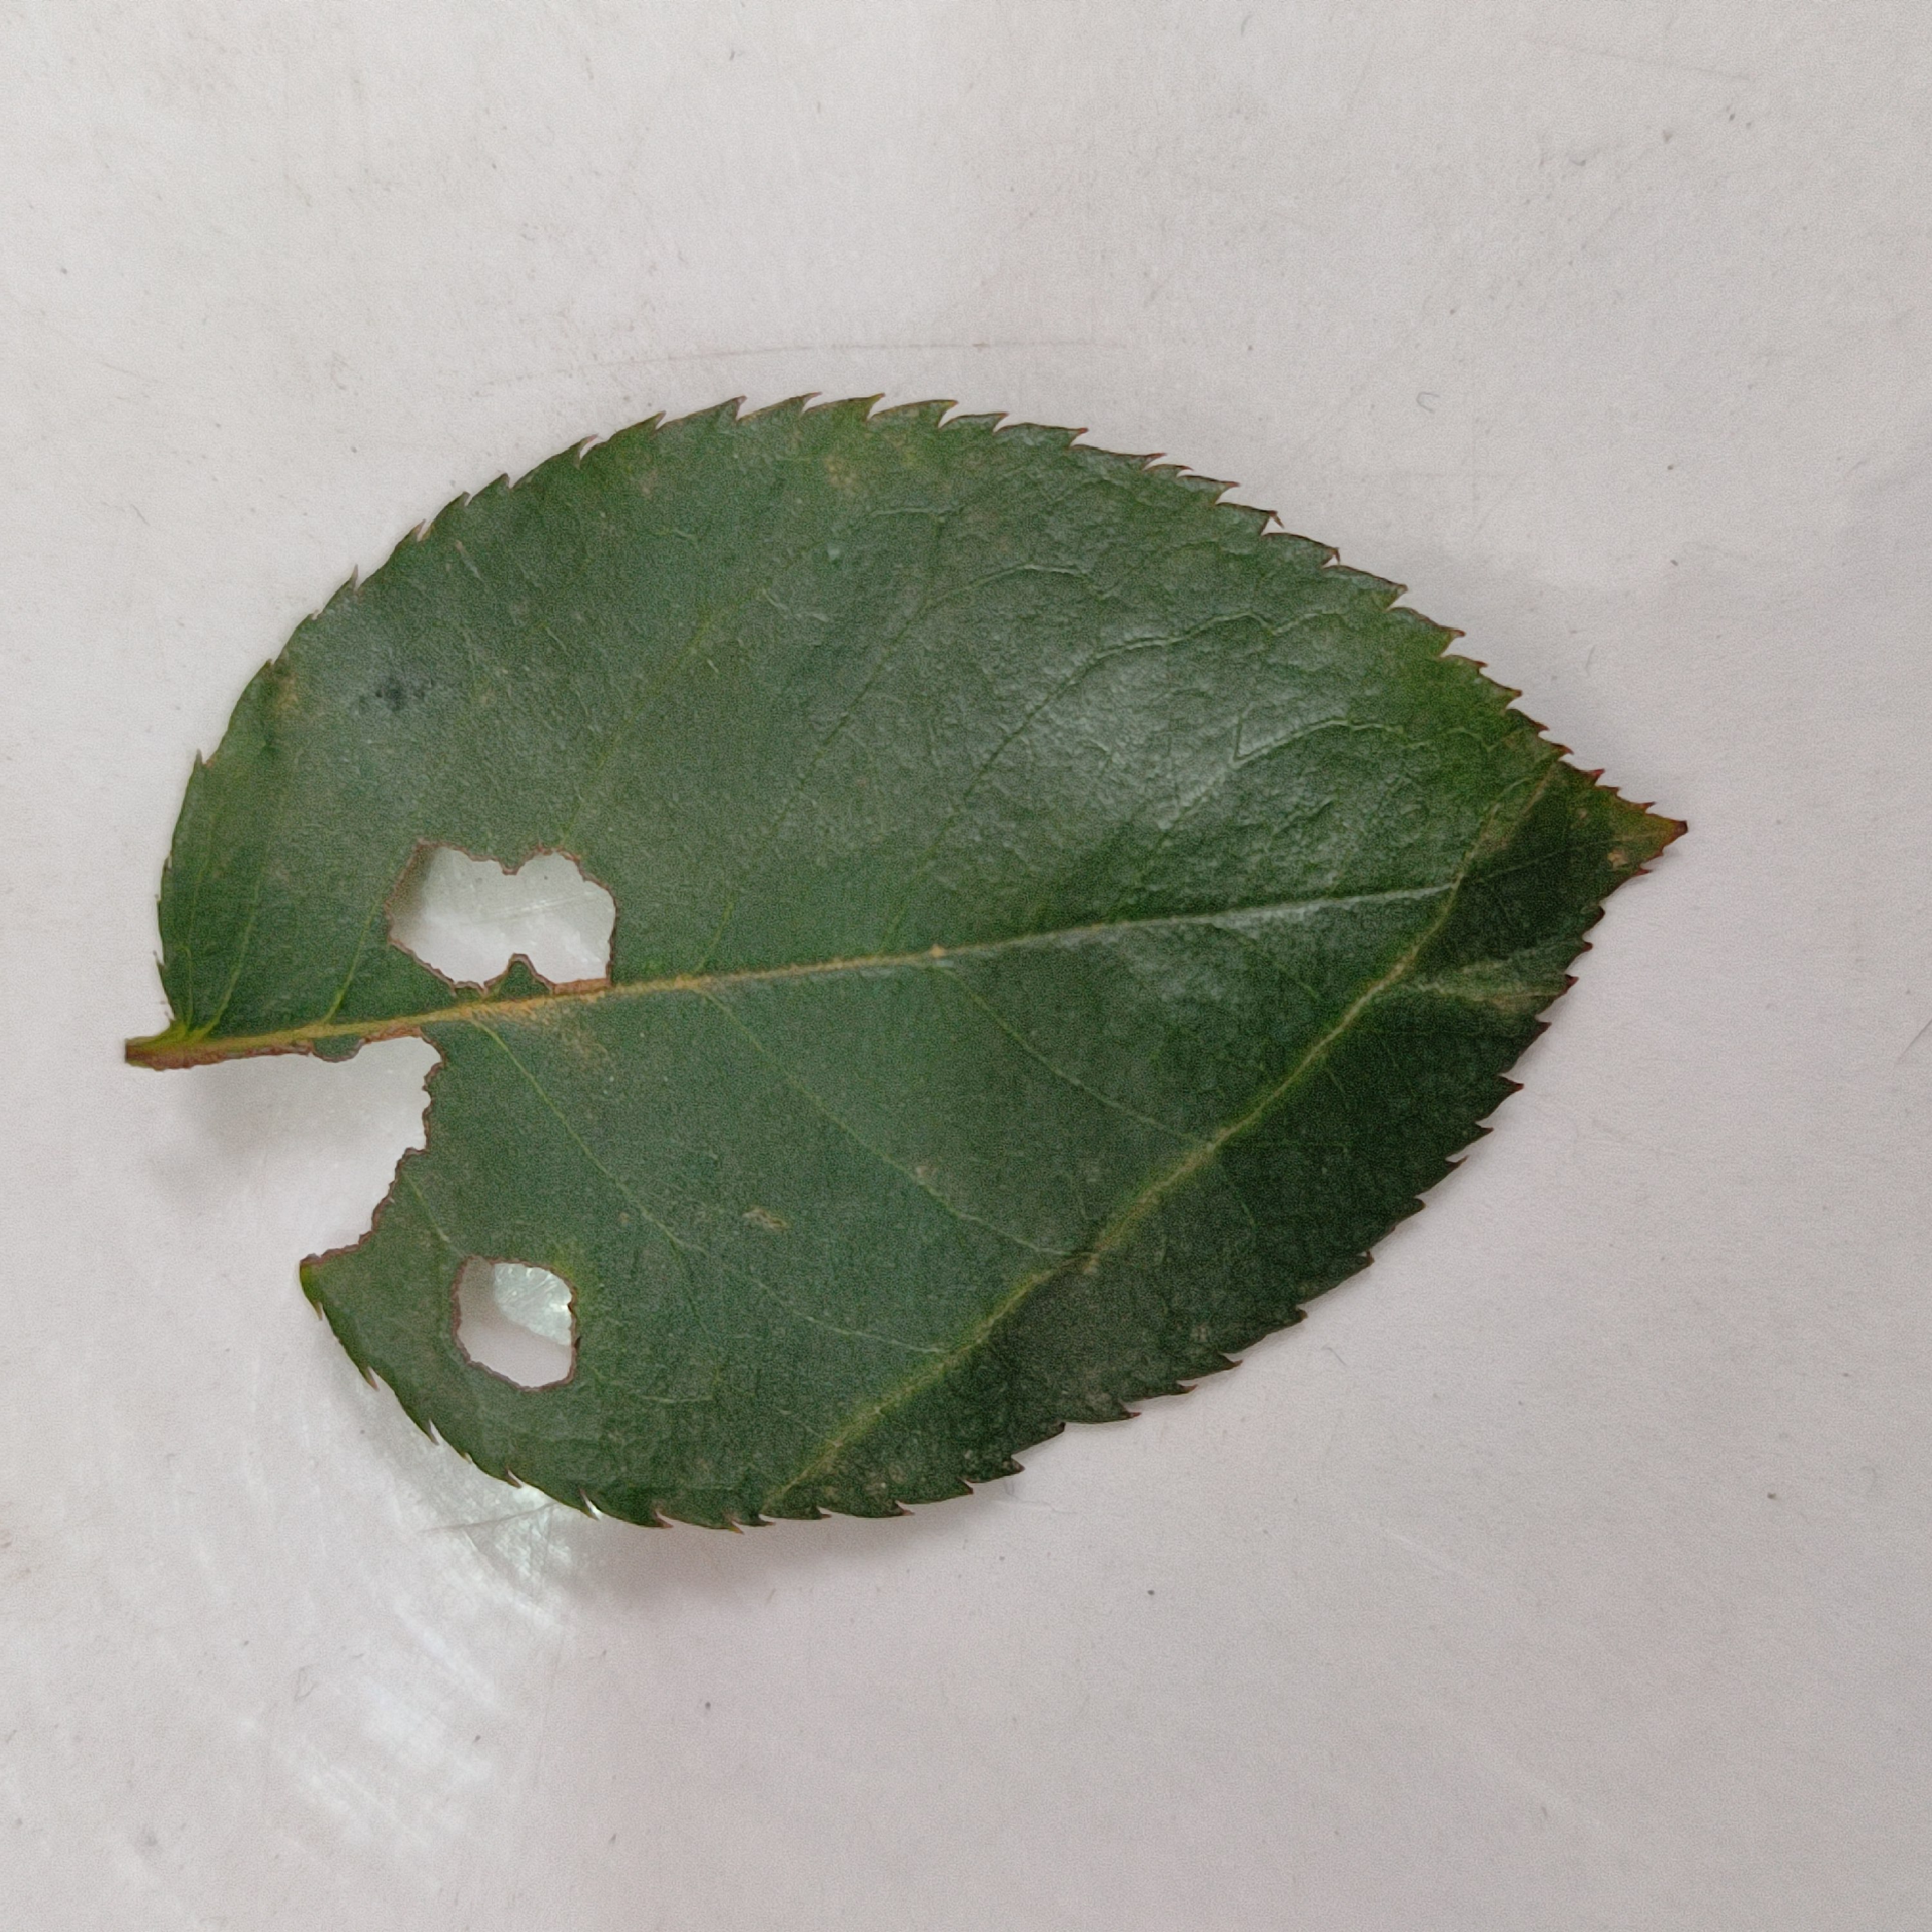
Label: Insect Hole